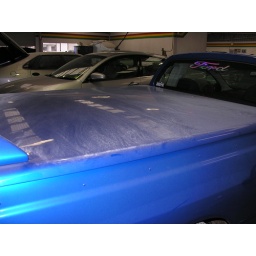
This is how dirty my car got in the work shop!